Bastanès

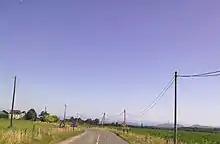
Exit from Bastanès

The commune name in Gascon Occitan is also "Bastanès". According to Michel Grosclaude the name comes from the gascon "basta" meaning "gorse" with an obscure suffix, probably giving "moorish terrain".